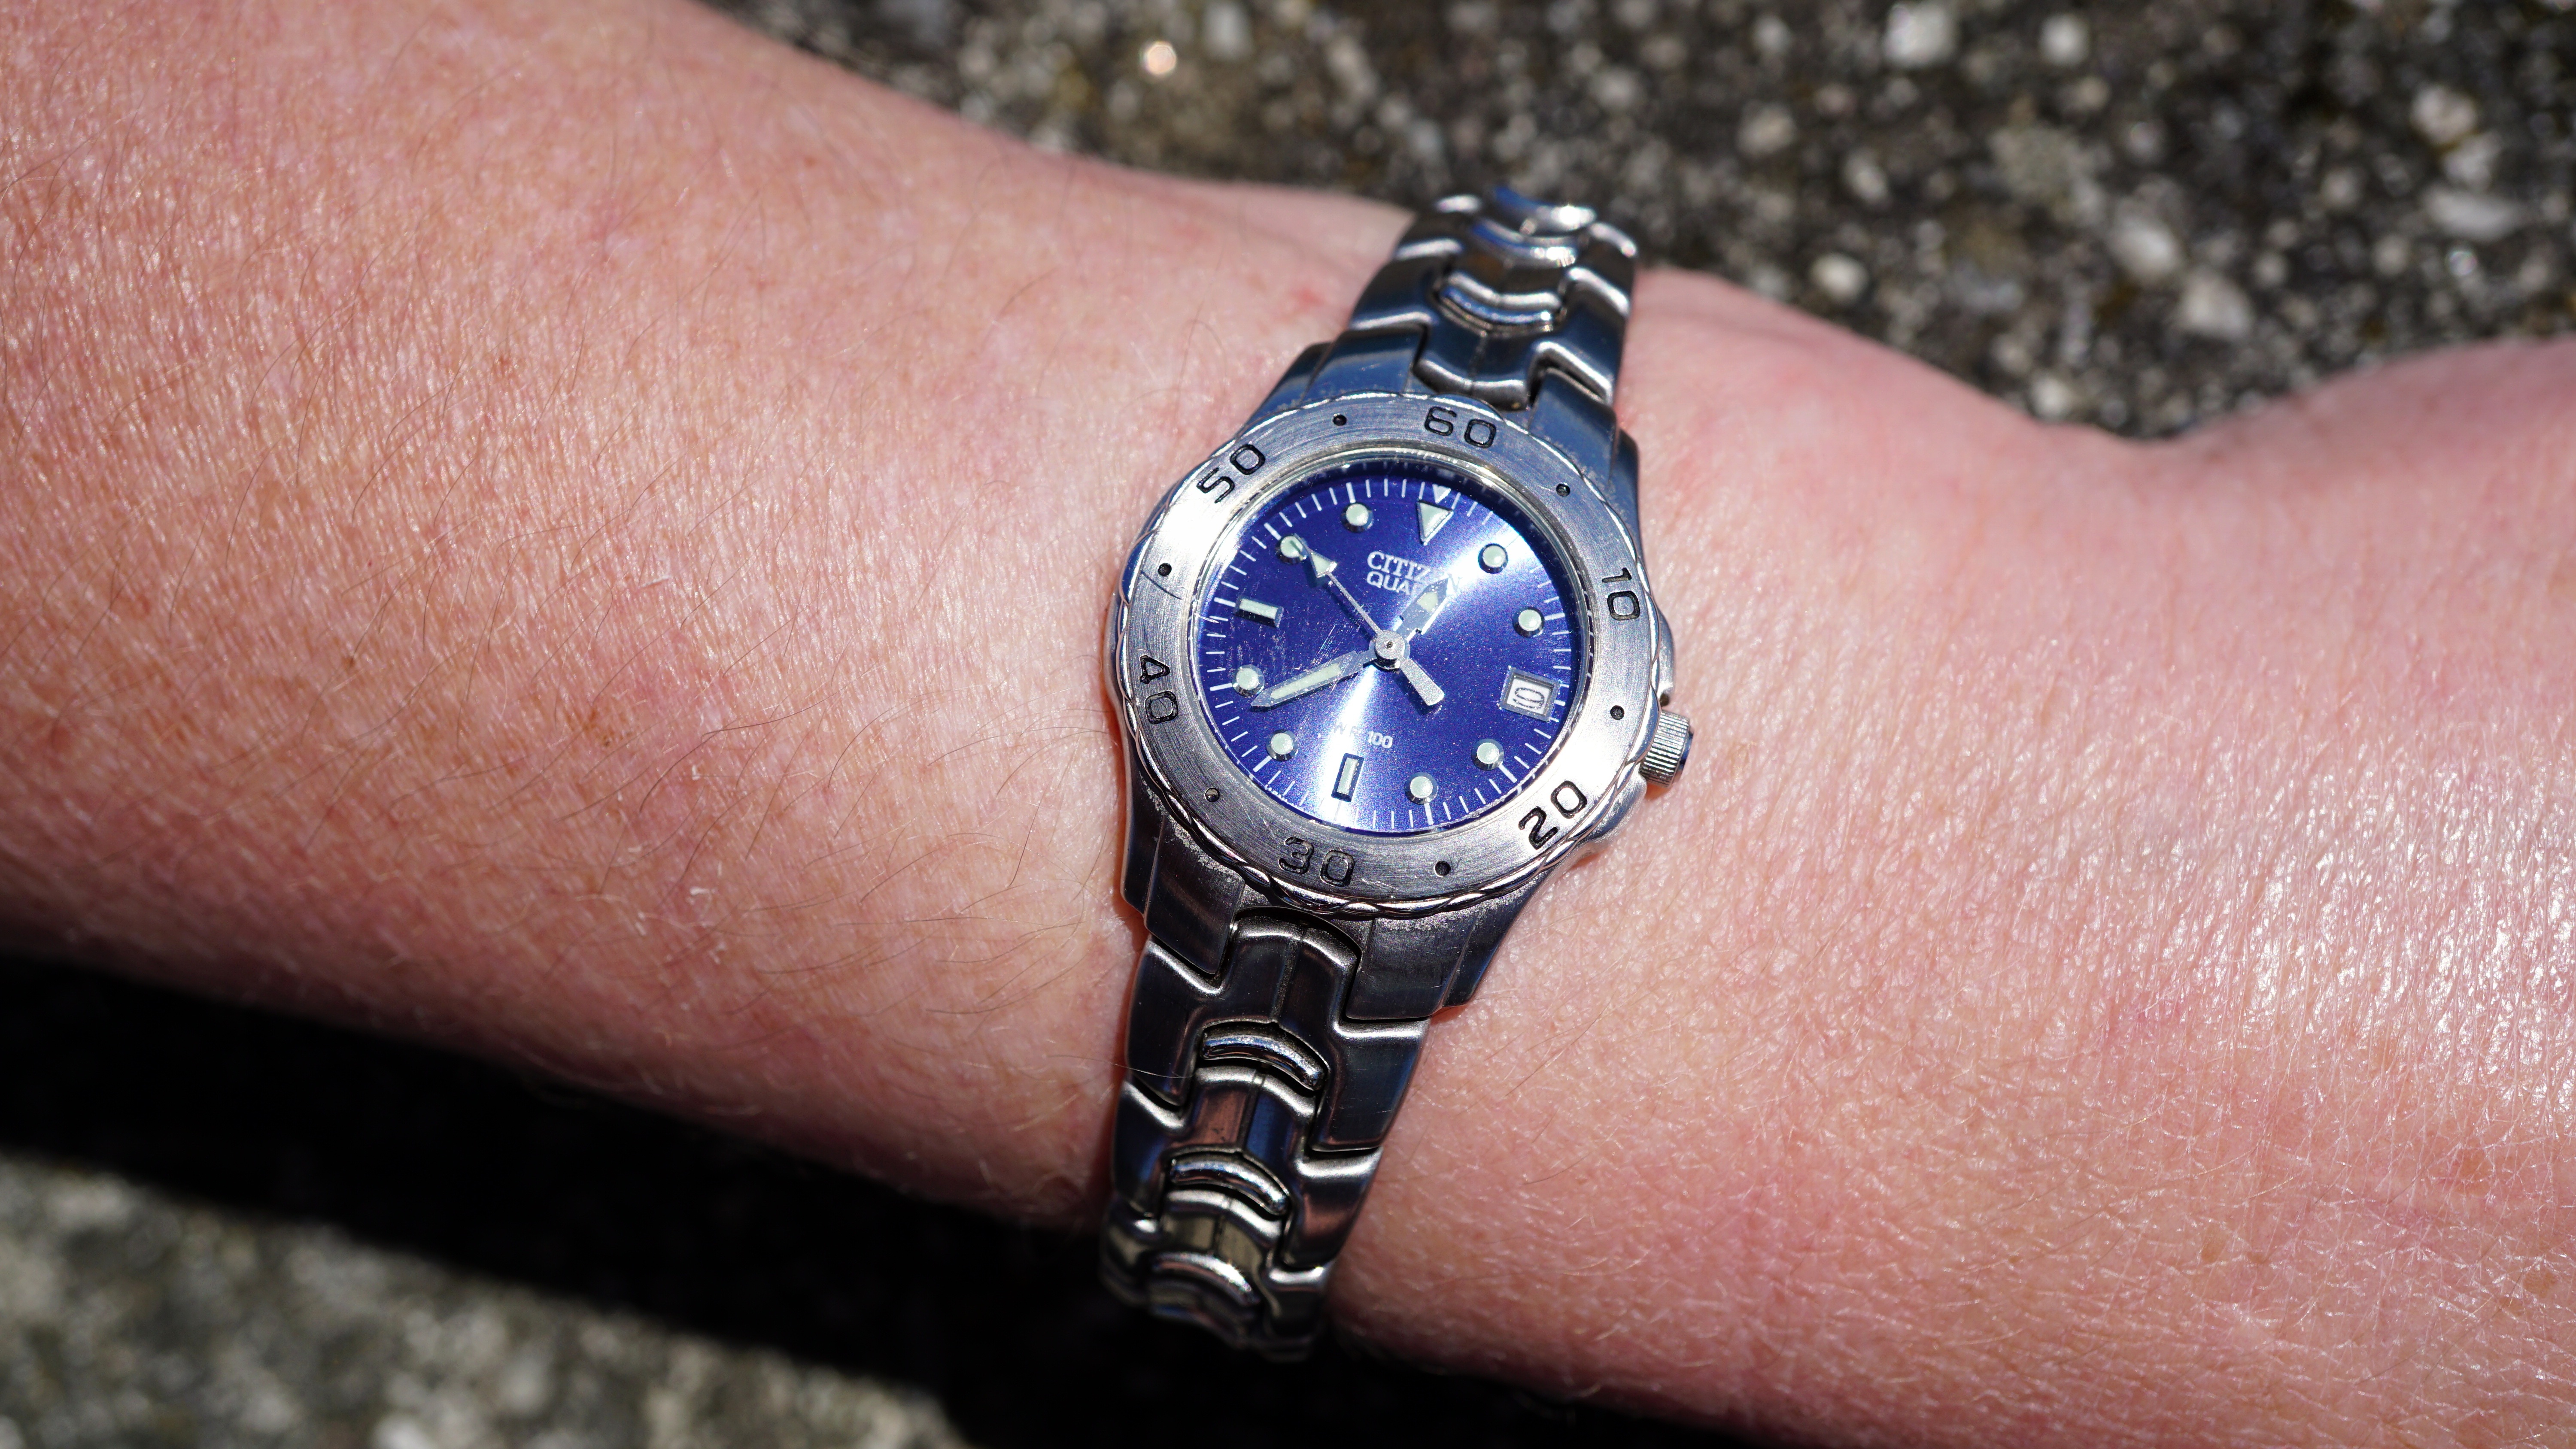
watch, hand, woman, ring, clock, time, hour, finger, fashion, lady, arm, jewelry, minute, dial, measurement, bracelet, jewellery, silver, mechanical, wrist, ladies, attractive, gemstone, second, accessory, accuracy, fashion accessory